Woodward–Hoffmann rules

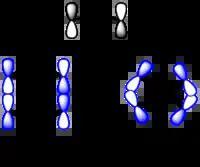
The [3,3]-sigmatropic ground state reaction is allowed via either a supra/supra or antara/antara topology.

A general ["p"+"q"]-cycloaddition is a concerted addition reaction between two components, one with "p" π-electrons, and one with "q" π-electrons. This reaction is symmetry allowed under the following conditions: